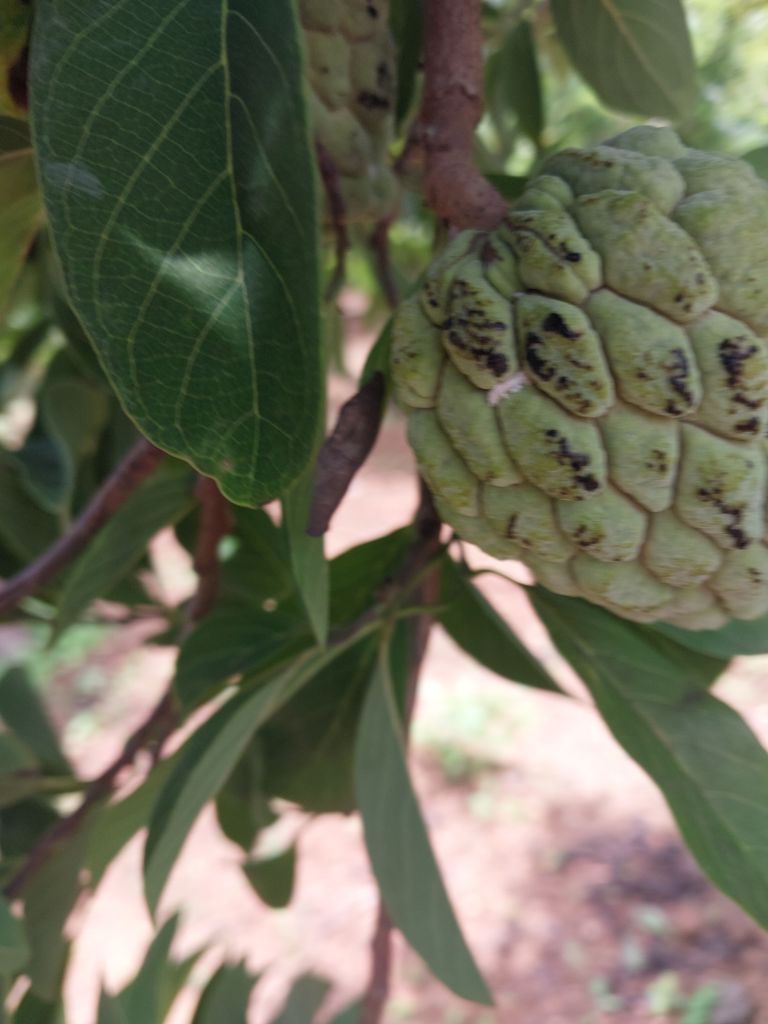
Disease label: Blank Canker